Advent wreath

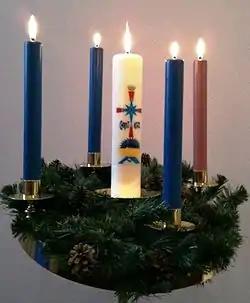
Advent wreath with a Christ candle in the center

The Advent wreath, or Advent crown, is a Christian tradition that symbolizes the passage of the four weeks of Advent in the liturgical calendar of the Western church. It is traditionally a Lutheran practice, although it has spread to many other Christian denominations.